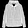
Label: Coat